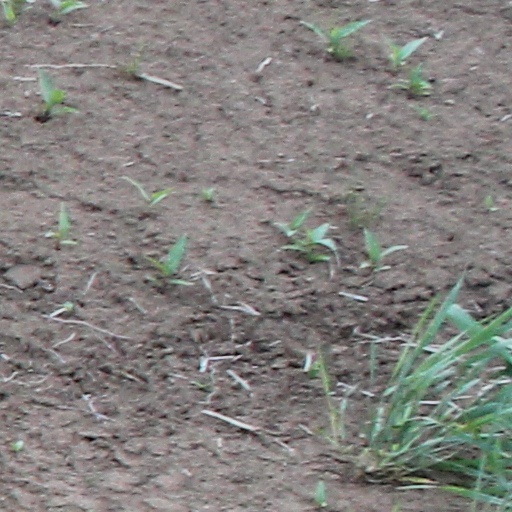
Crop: wheat